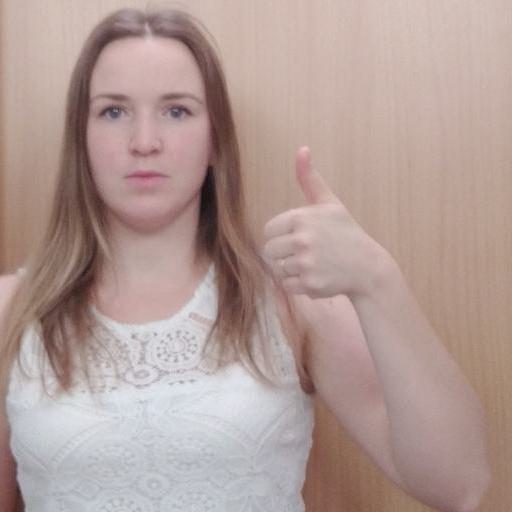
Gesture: like